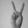
ASL letter: V